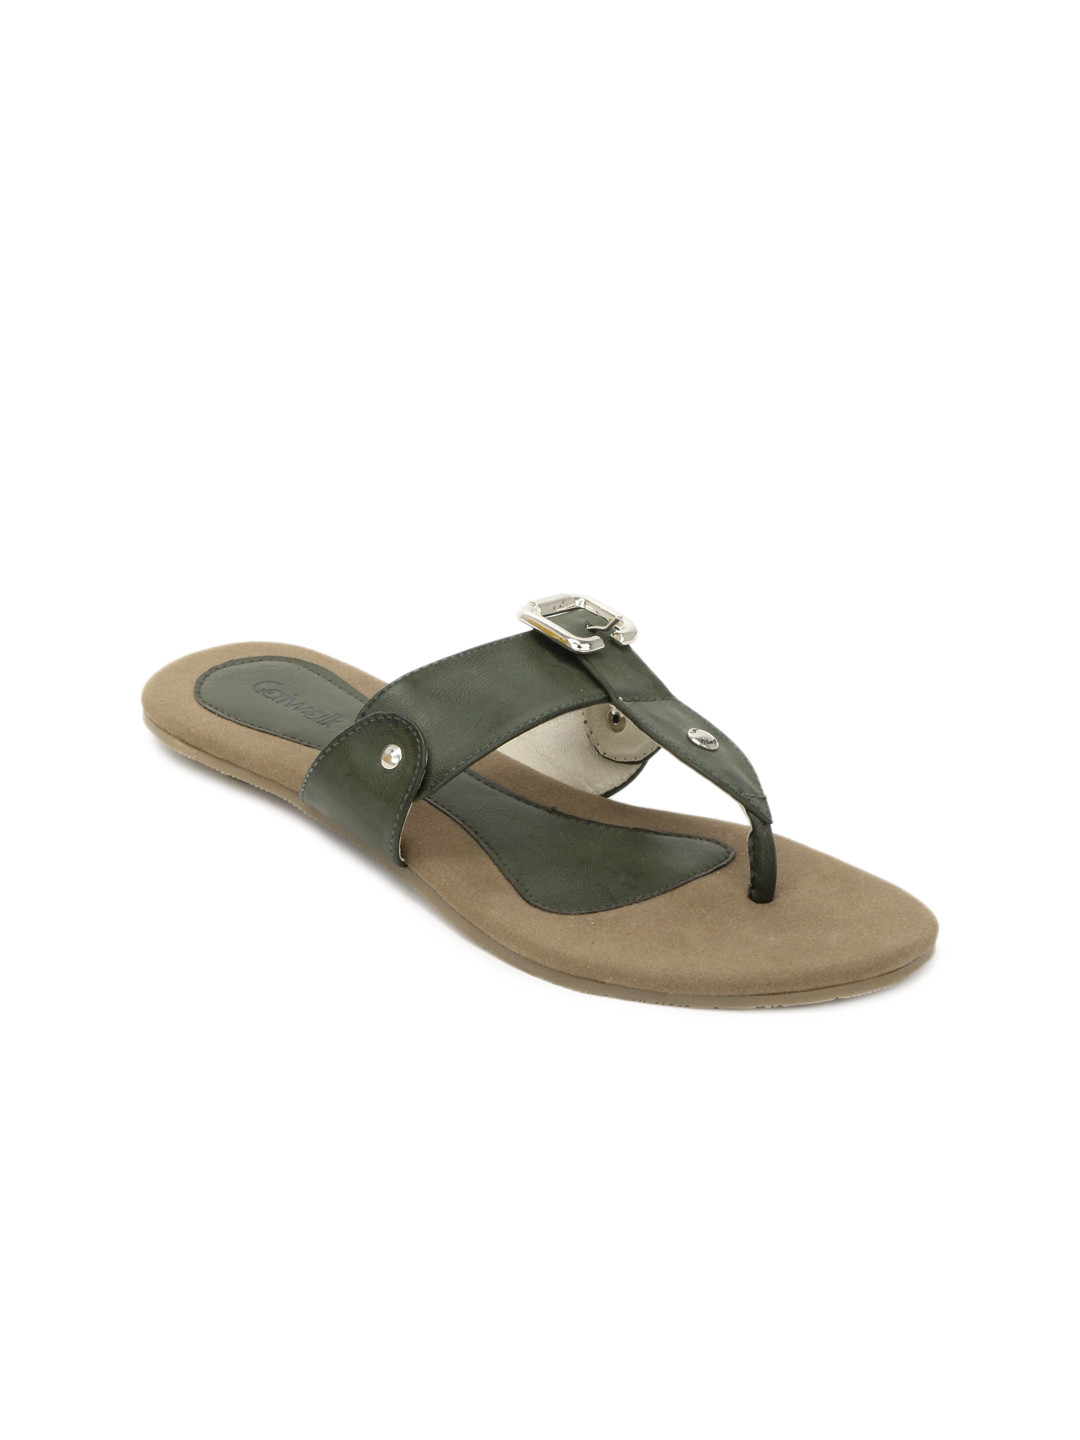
Catwalk Women Olive Flats
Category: Footwear / Shoes / Heels
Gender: Women
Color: Olive
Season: Winter 2015
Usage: Casual